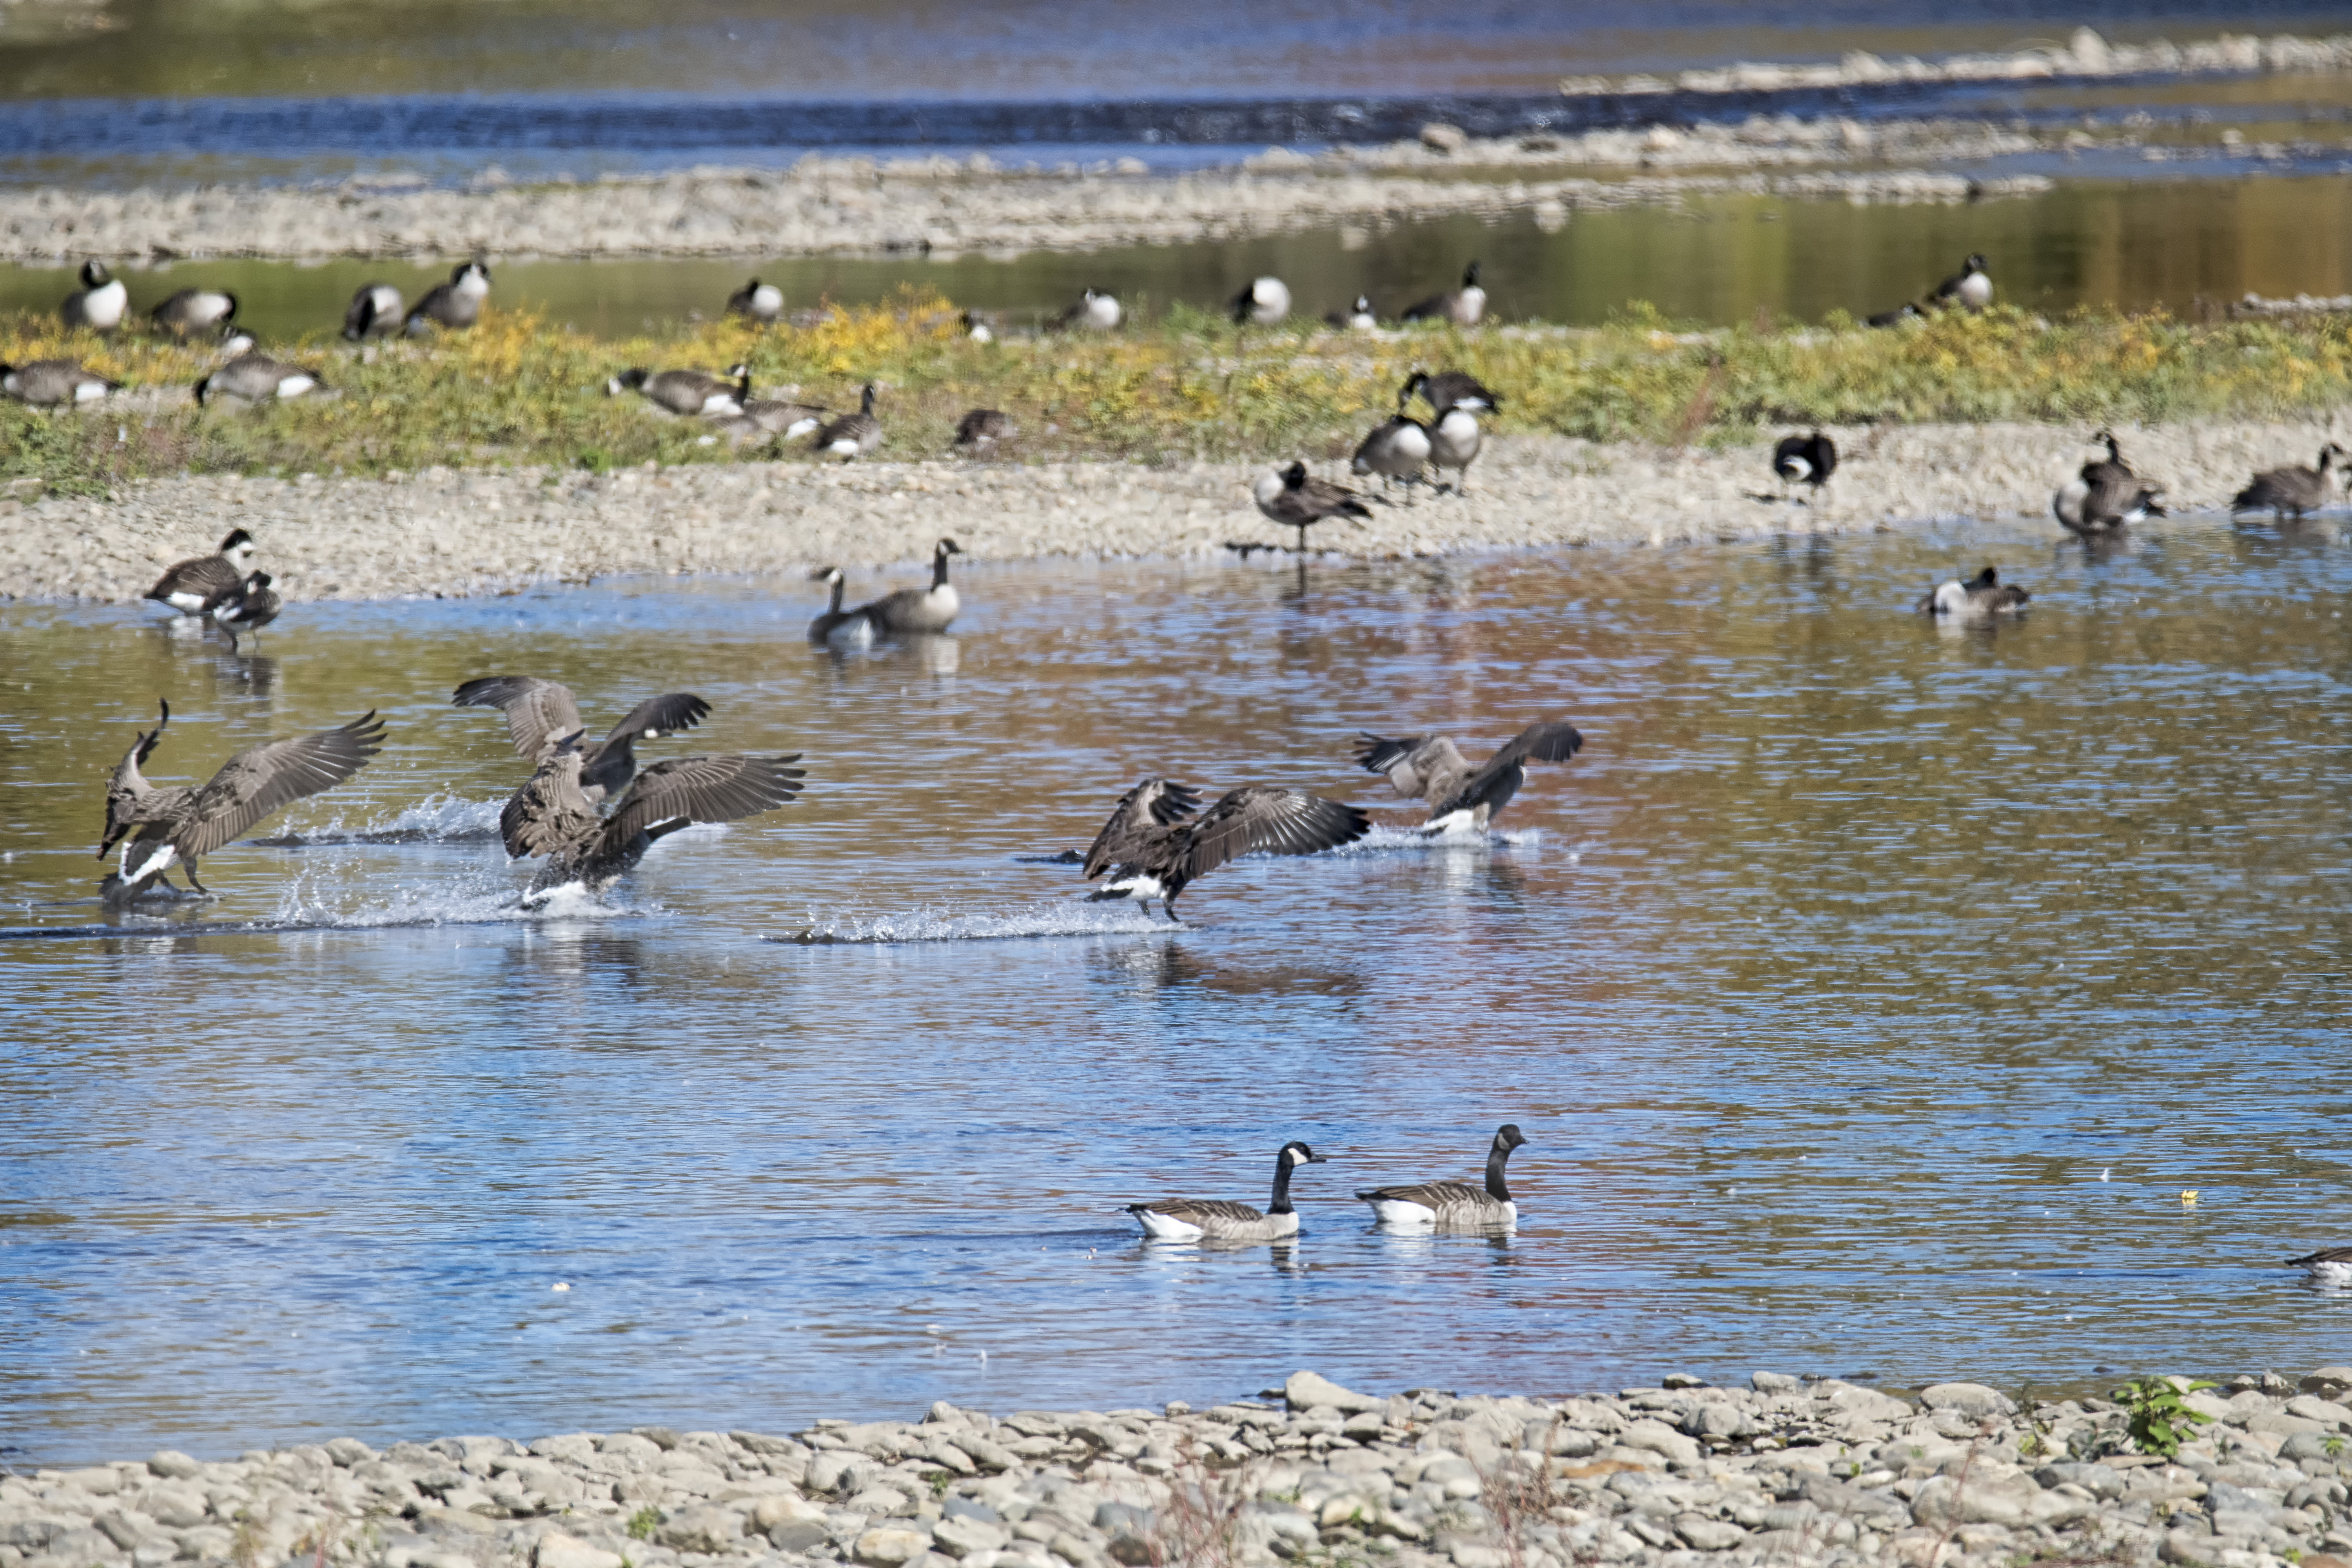
sea, water, marsh, bird, shore, lake, wildlife, fauna, duck, canada, goose, wetland, quebec, waterfowl, water bird, du, sherbrooke, oiseau, bernache, bird migration, mudflat, animal migration, ducks geese and swans